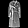
Label: Coat